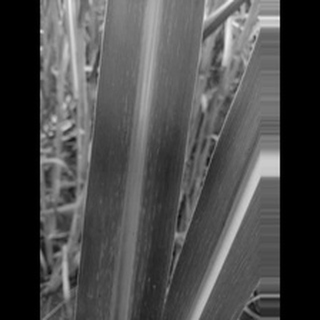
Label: sugarcane_mosaic